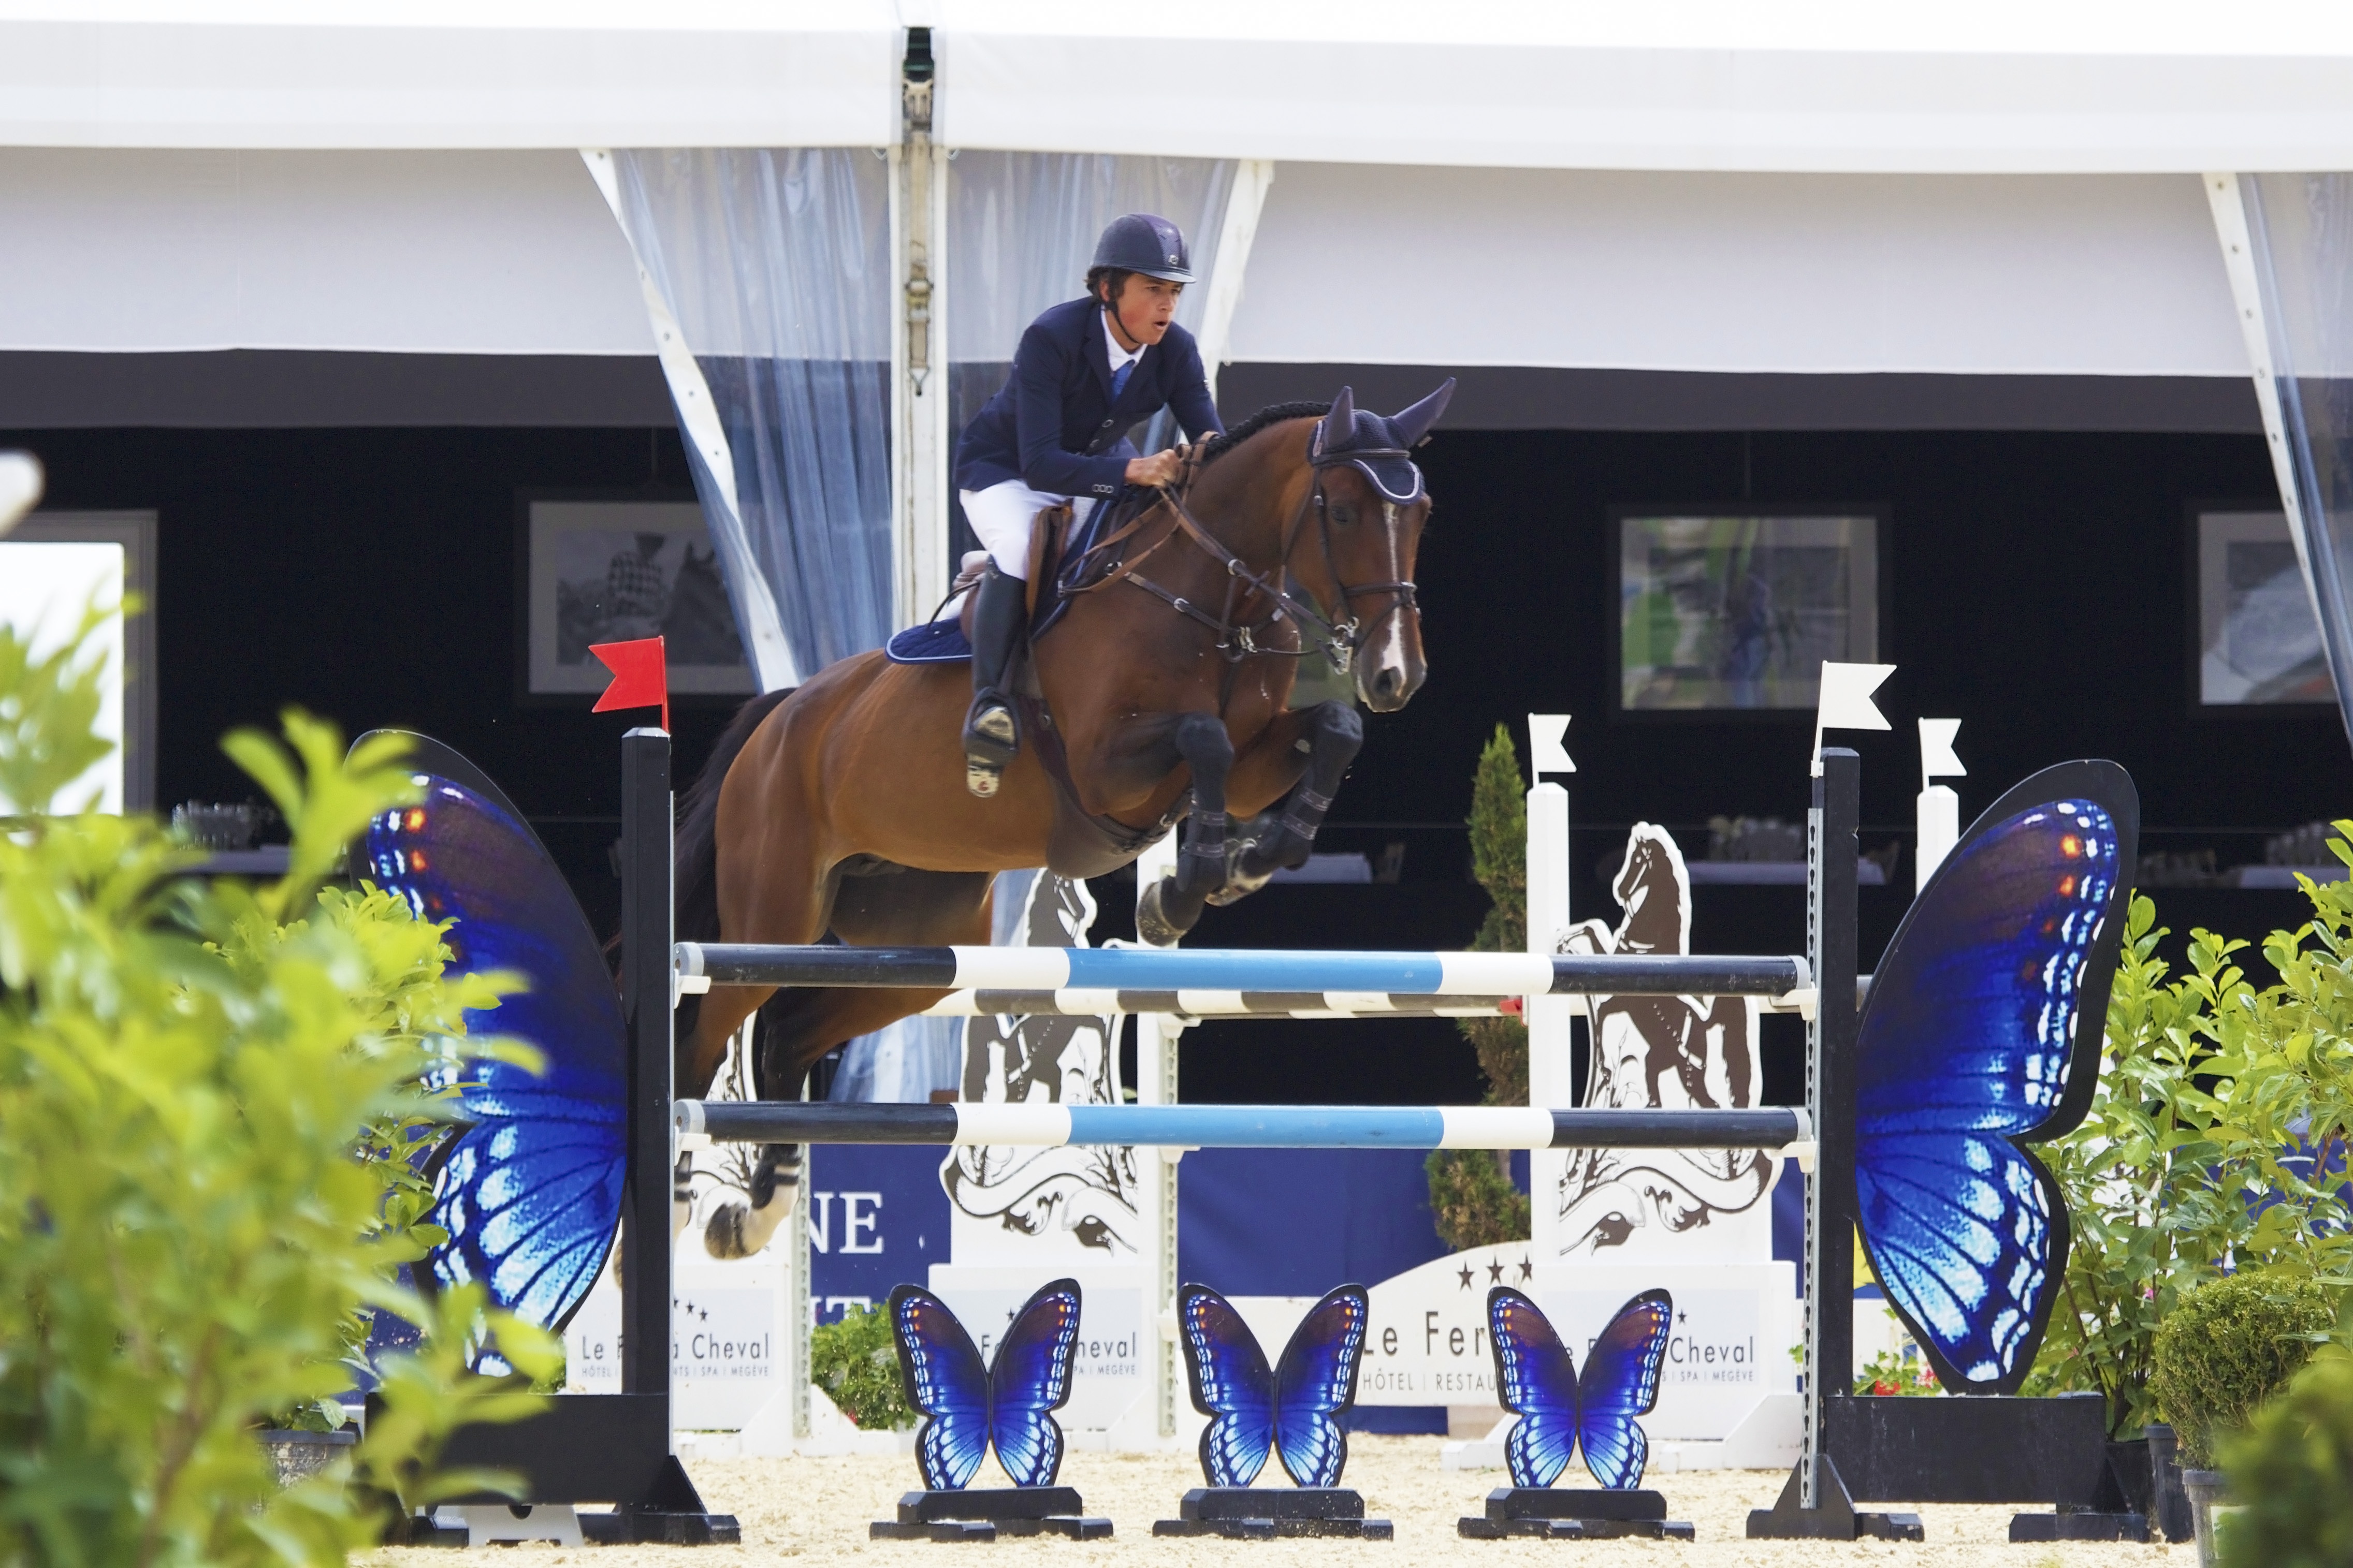
person, sport, jump, jumping, rider, horse, equestrian, competition, sports, contest, equestrianism, physical exercise, eventing, show jumping, horse like mammal, human action, animal sports, english riding, equestrian sport, megeve